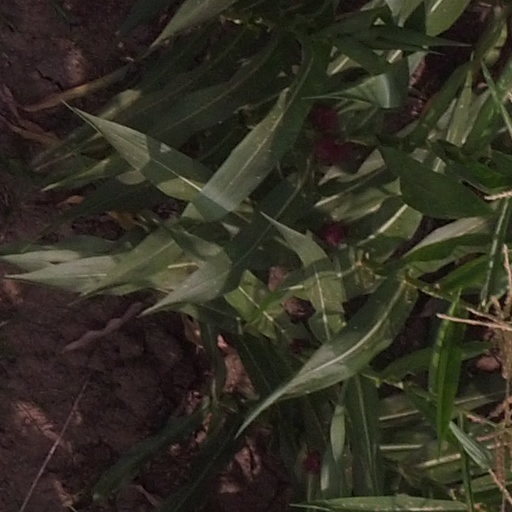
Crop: maize; corn